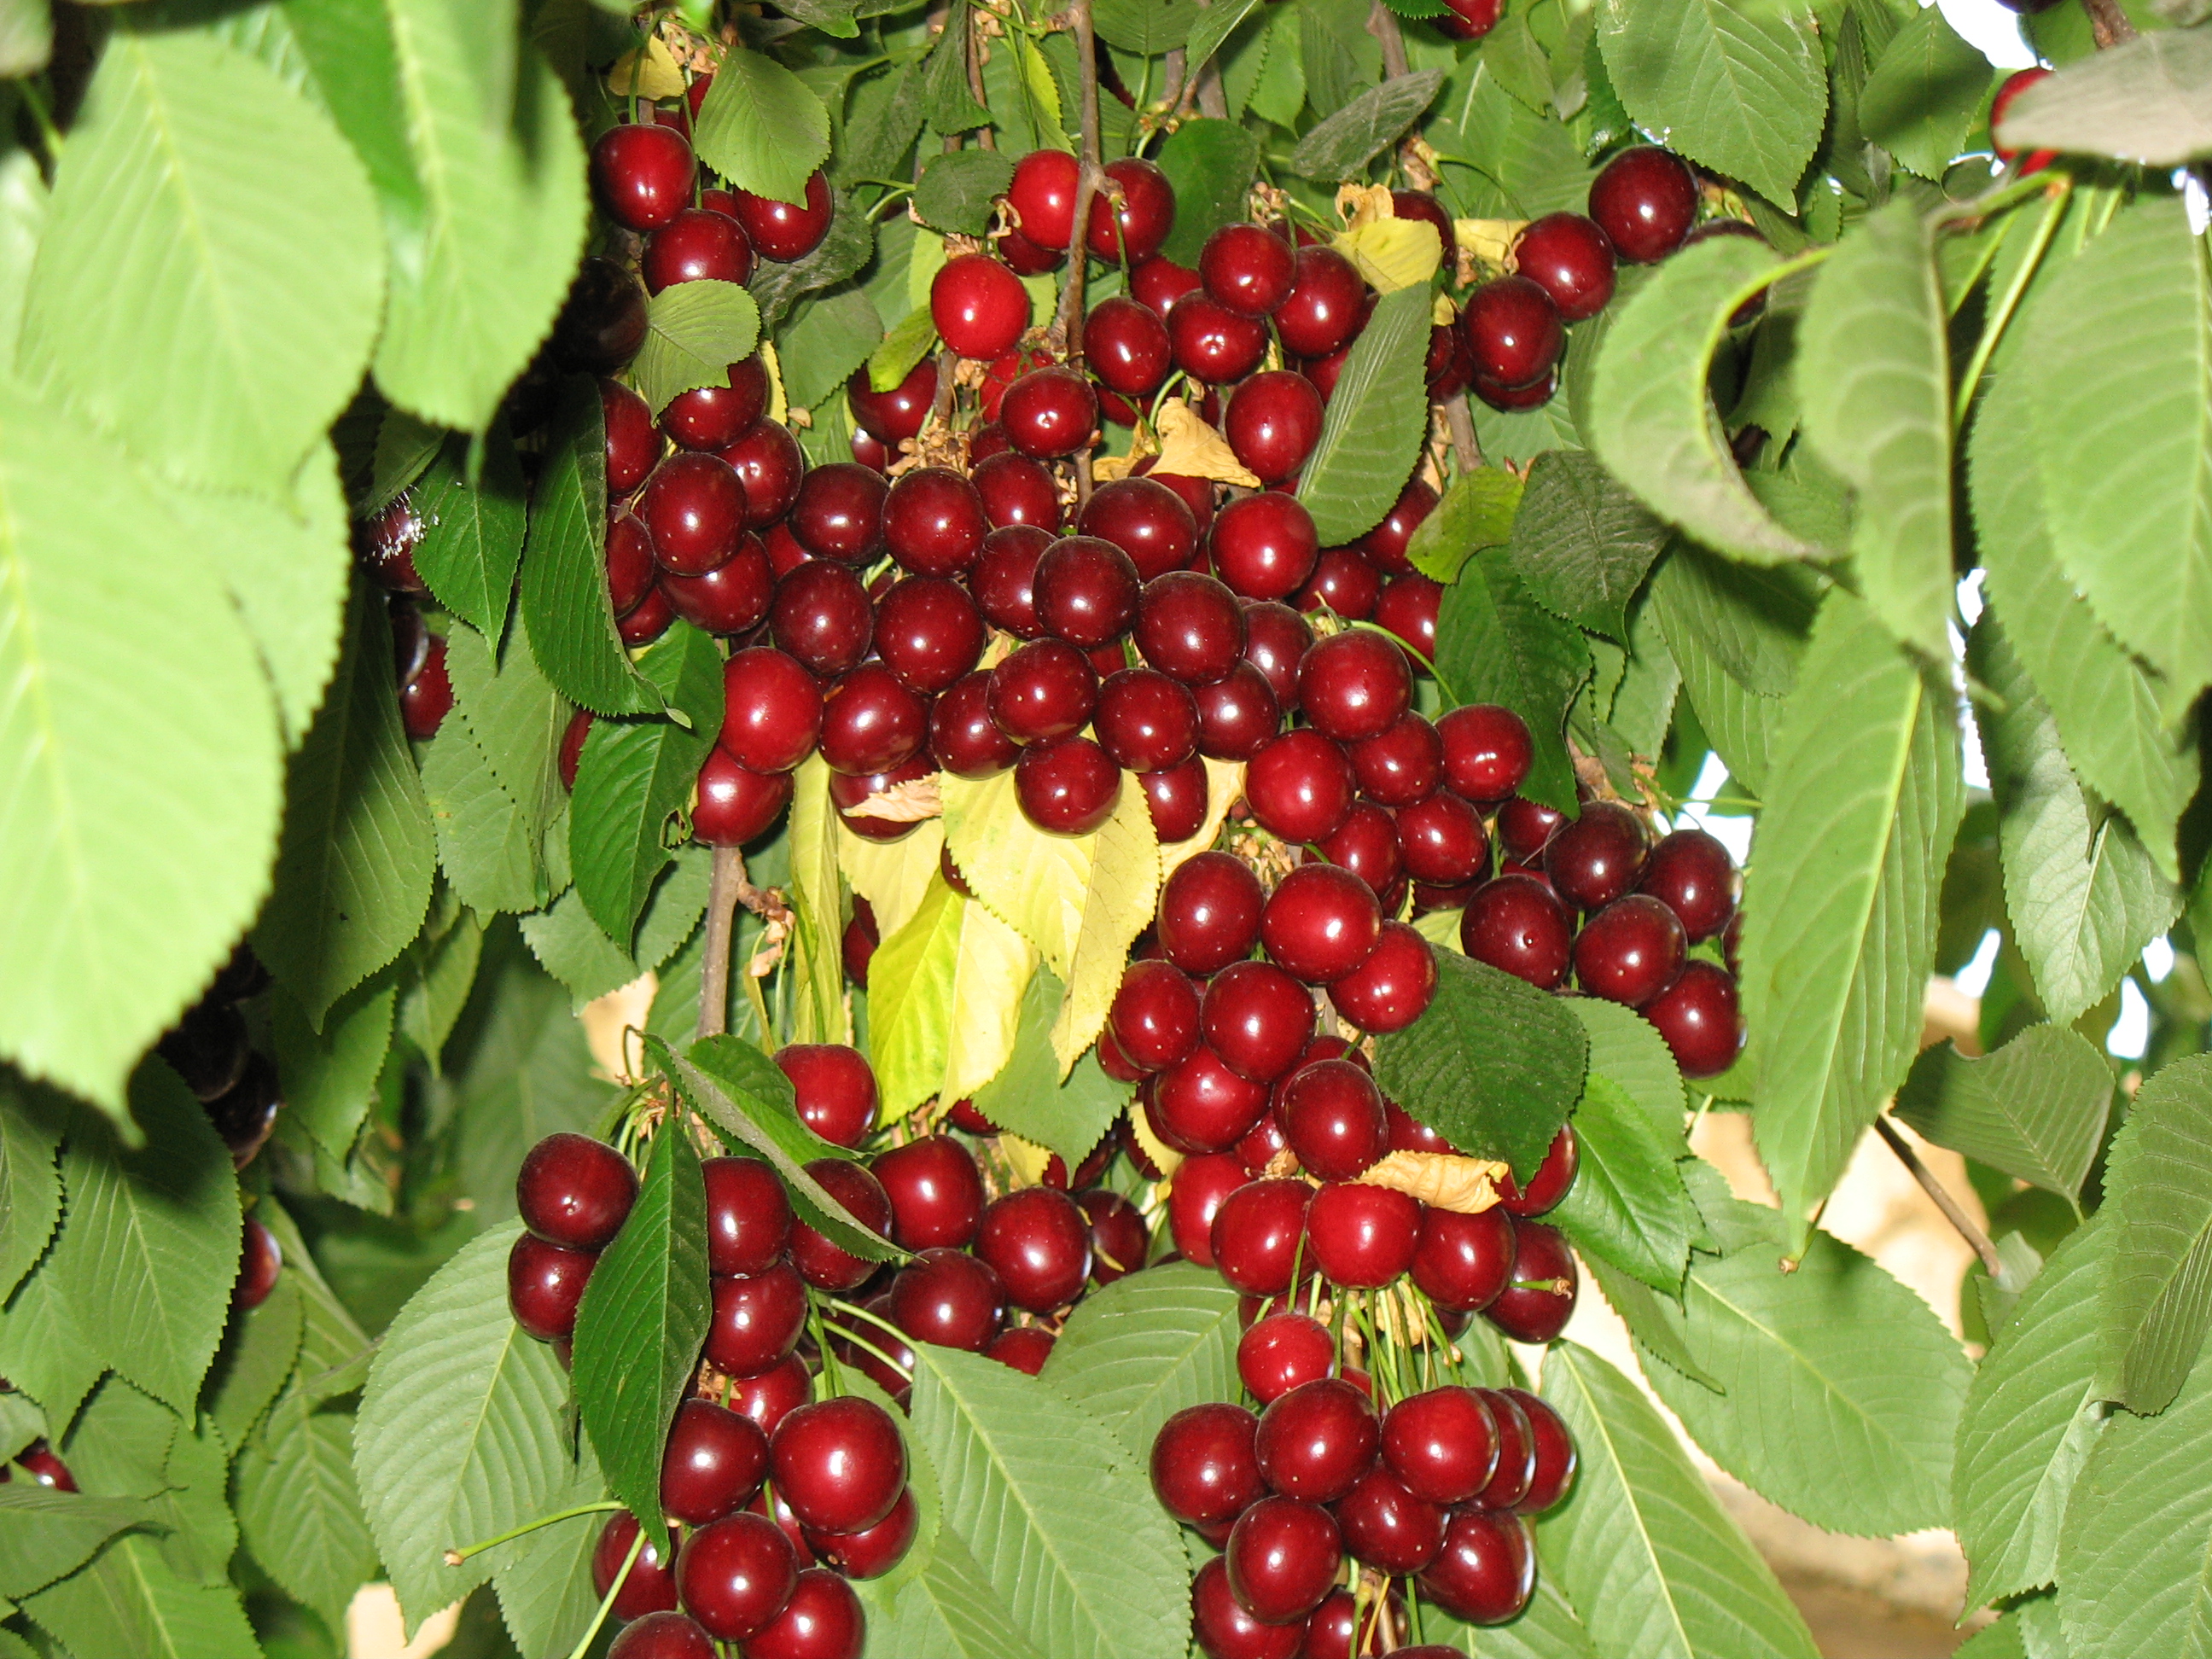
cherries, natural foods, cherry, fruit, berry, plant, chokecherry, heteromeles, schisandra, rowan, chokeberry, buffaloberries, sorbus, silver buffaloberry, pistacia lentiscus, pink peppercorn, kona coffee, elderberry, frutti di bosco, cranberry